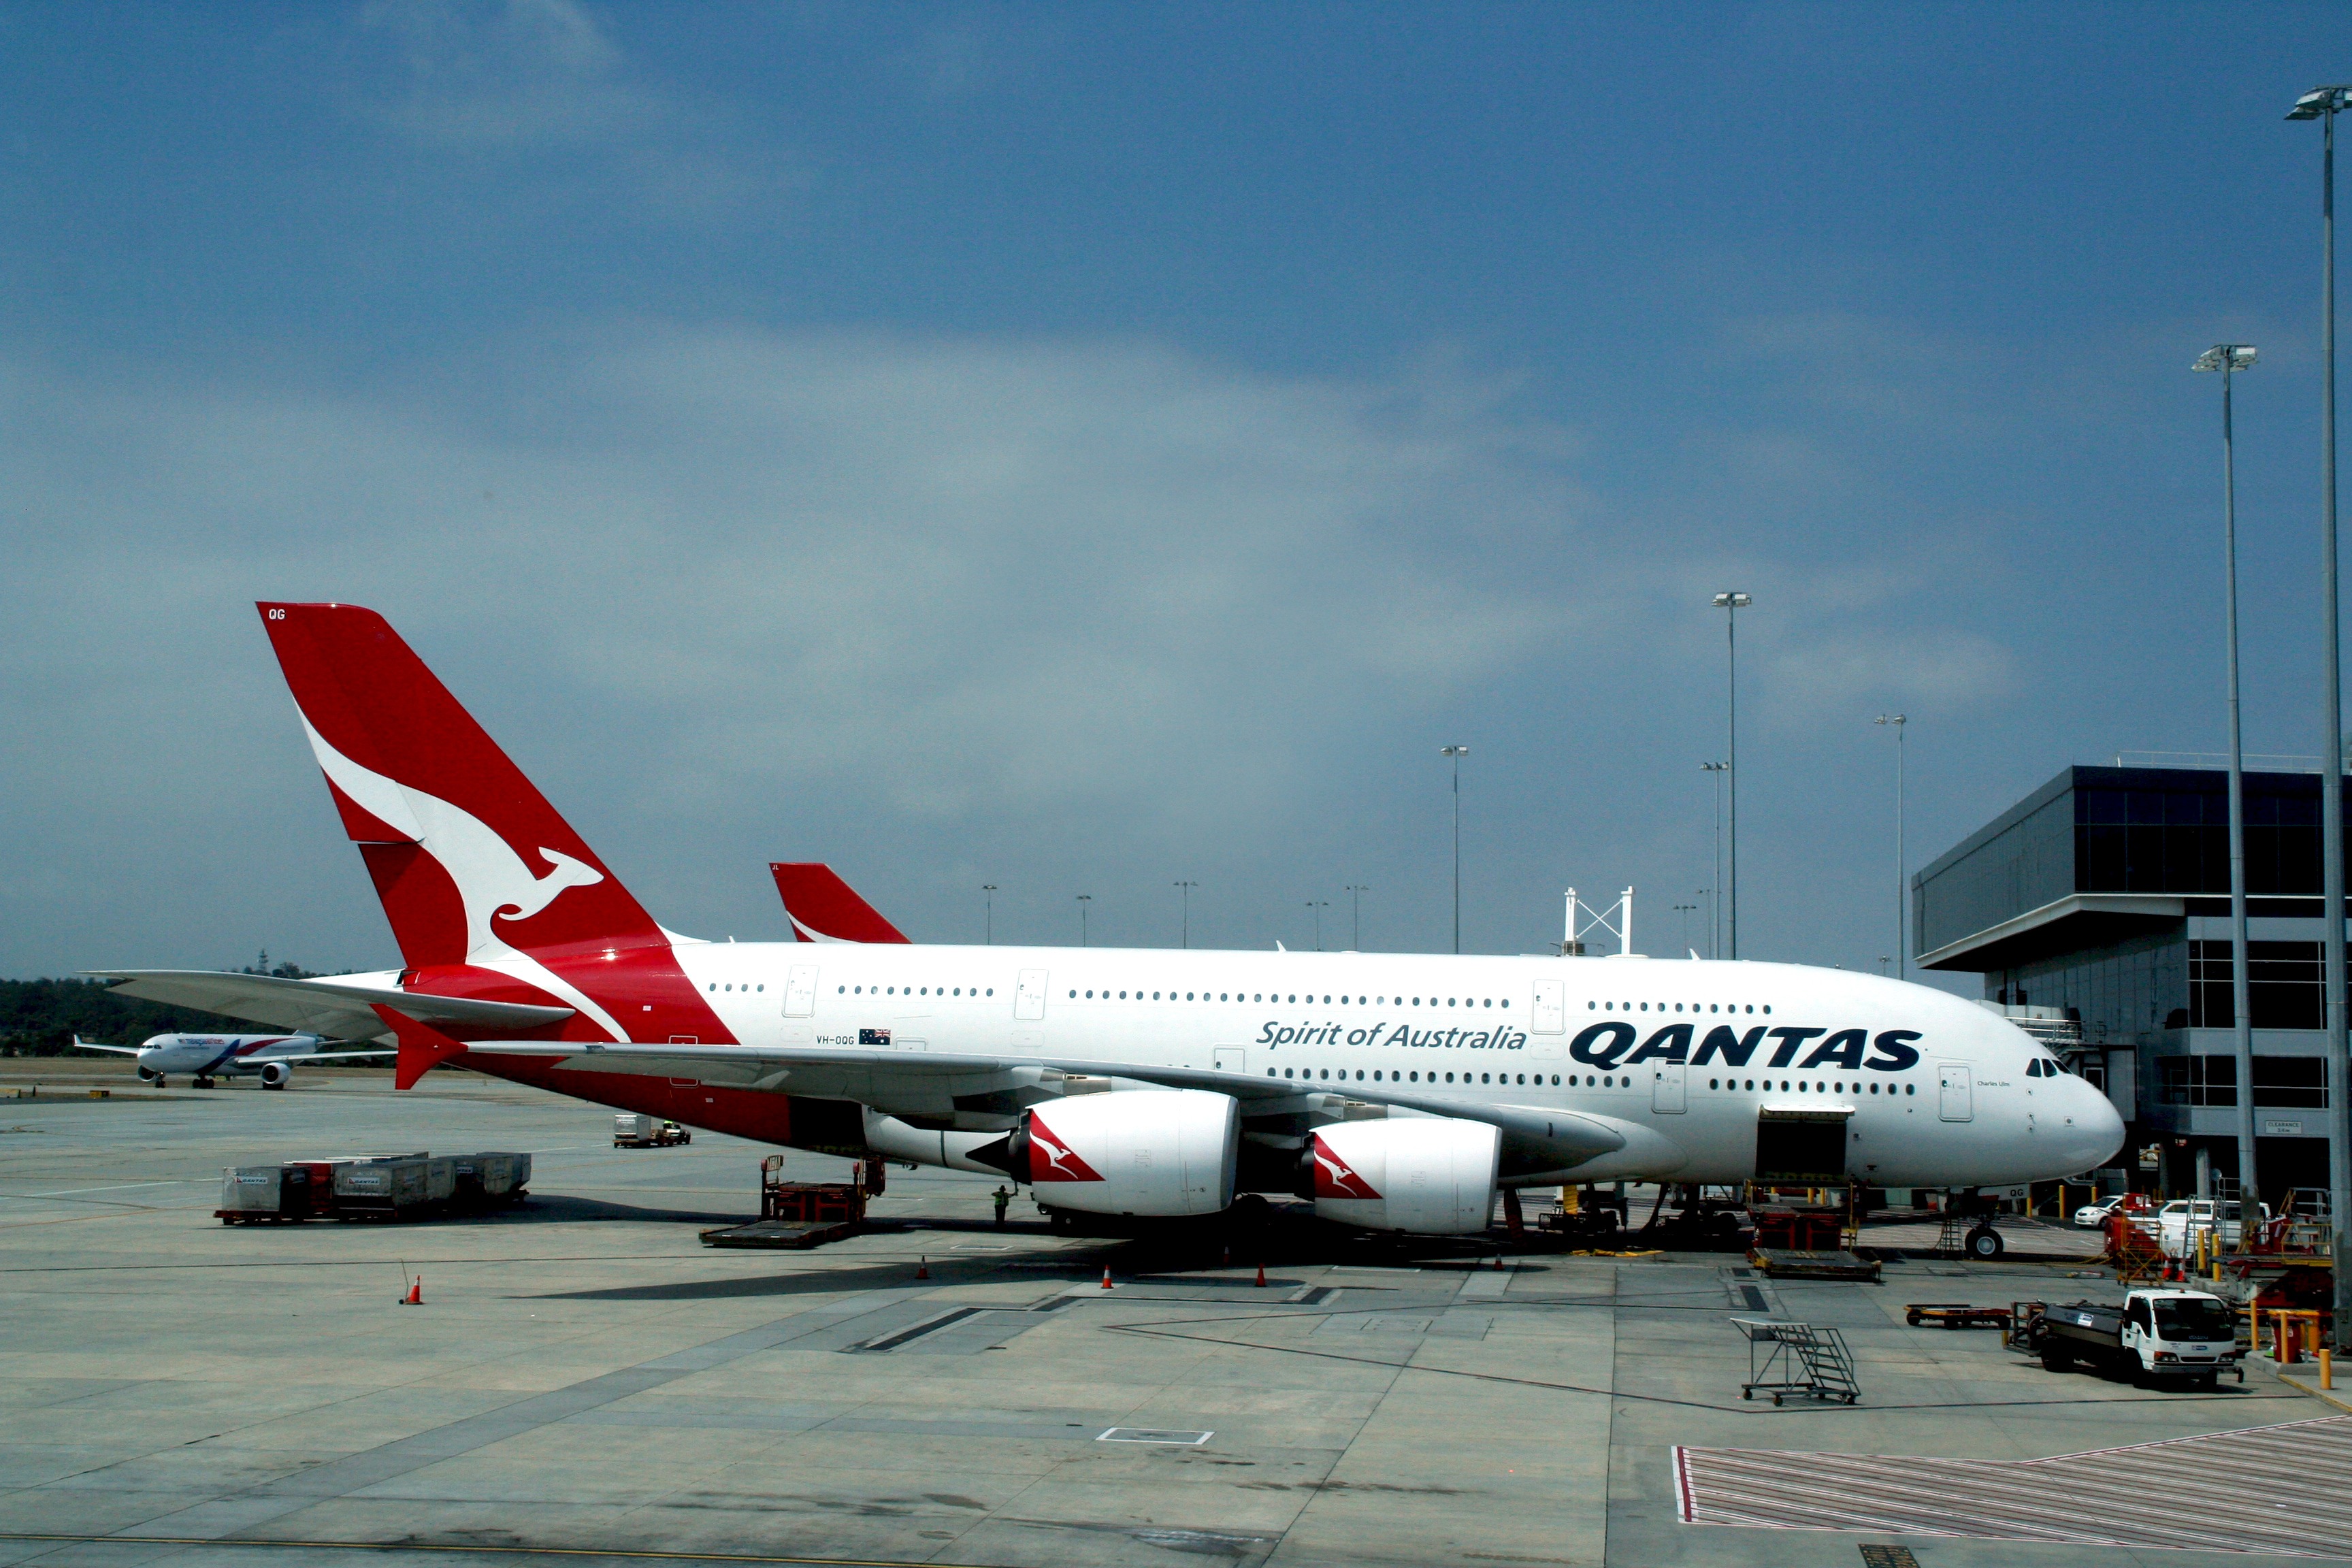
airport, airplane, aircraft, vehicle, airline, aviation, airliner, airbus, a380, melbourne, boeing, passenger aircraft, jet aircraft, airbus a330, boeing 777, boeing 767, airbus a380, air travel, boeing 757, atmosphere of earth, wide body aircraft, narrow body aircraft, airbus a320 family, qantas, charles ulm